Lány Castle

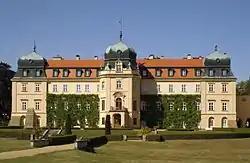
Front view

Lány Castle is a manor house in Lány in the Central Bohemian Region of the Czech Republic. The current structure, built in the late 15th century, sits on the site of a medieval fortress. The originally Renaissance building was remodeled in the Baroque style in the 17th century before undergoing further architectural modifications in the early 20th century. It is the summer residence of the president of the Czech Republic.